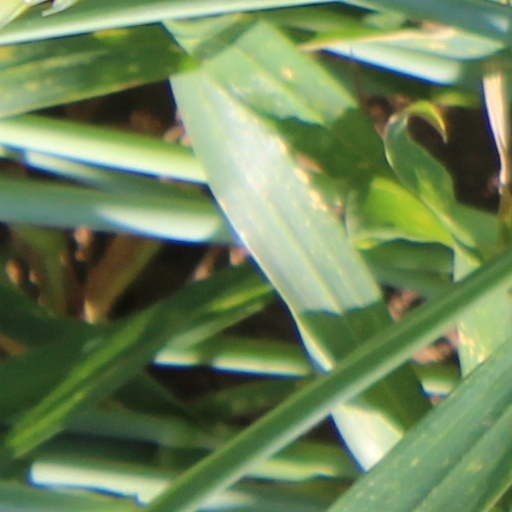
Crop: wheat